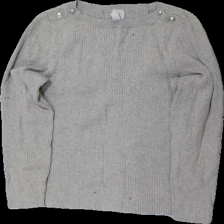
View: front
Type: Top
Category: Ladies
Brand: H&M
Colors: Beige
Material: 55% polyester 23% viskos 22% polyamid
Pattern: Other
Cut: C-collar
Size: L
Season: All
Damage: nopprigt
Damage location: middle right
Damage 2: nopprigt
Damage 2 location: middle left
Damage 3: nopprigt
Damage 3 location: middle center
Price range: <50
Recommended usage: Export
Description: ribbad sweater med knappar